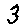
Label: 3